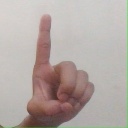
अक्षर: ड